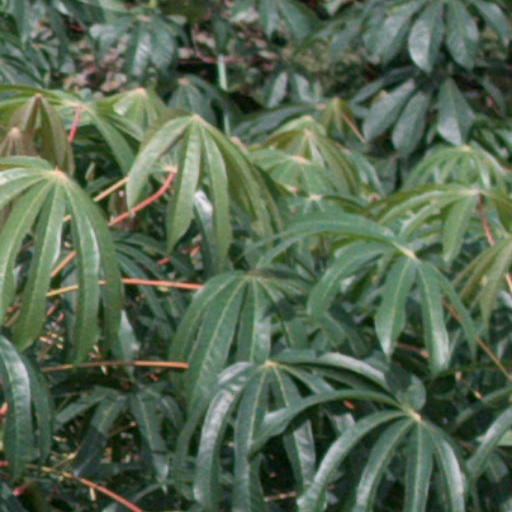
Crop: cassava